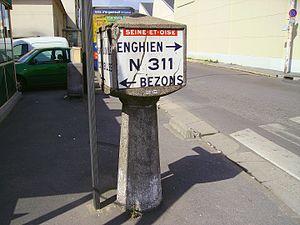
Une ancienne borne Michelin à Argenteuil (95).
La route nationale 311, ou RN 311, était une route nationale française reliant Le Vésinet à Sarcelles. Après les premières lois sur la décentralisation, les sections terminales du rond-point du Pecq à Bezons et d'Argenteuil à Sarcelles ont été toutes les deux déclassées en RD 311.